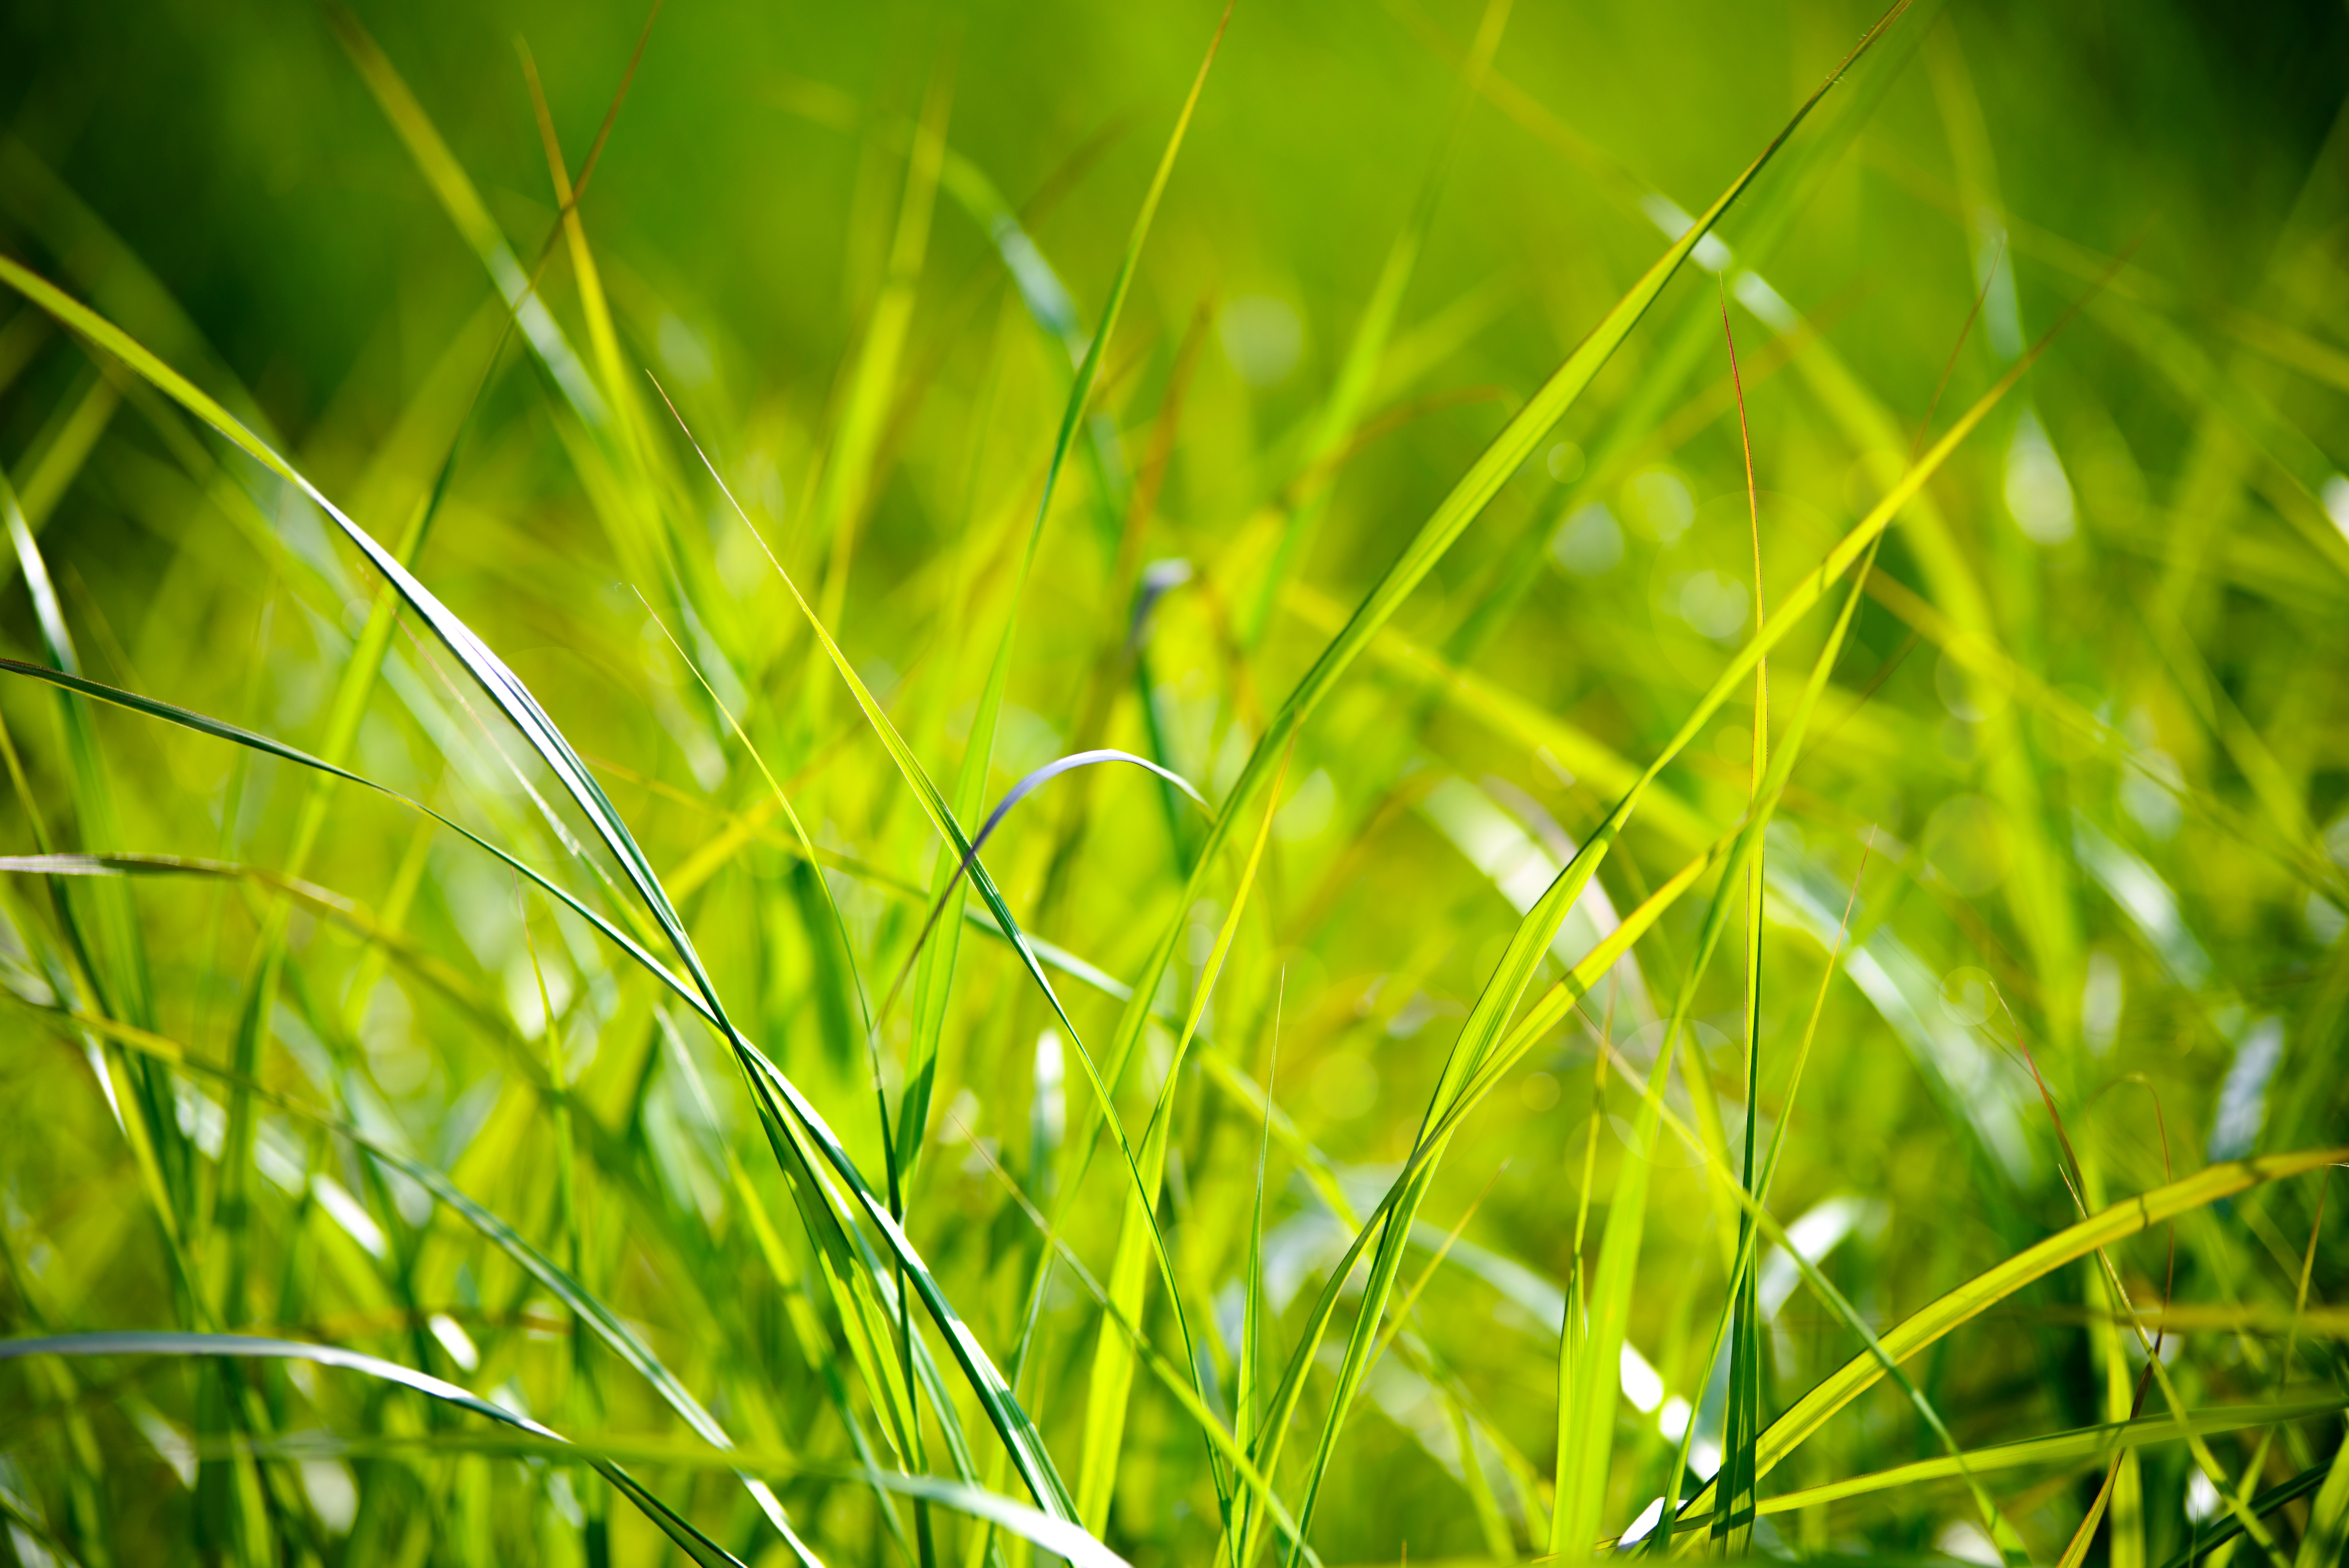
nature, grass, dew, light, plant, field, lawn, meadow, prairie, sunlight, leaf, flower, summer, clear, model, spring, green, natural, fresh, colorful, yellow, garden, closeup, flora, close up, sunny, focus, grassland, beauty, beautiful, day, wallpapers, soft, textures, habitat, the sun, moisture, the background, macro photography, a summary of the, the effect of, it's time to, natural environment, grass family, plant stem, land plant